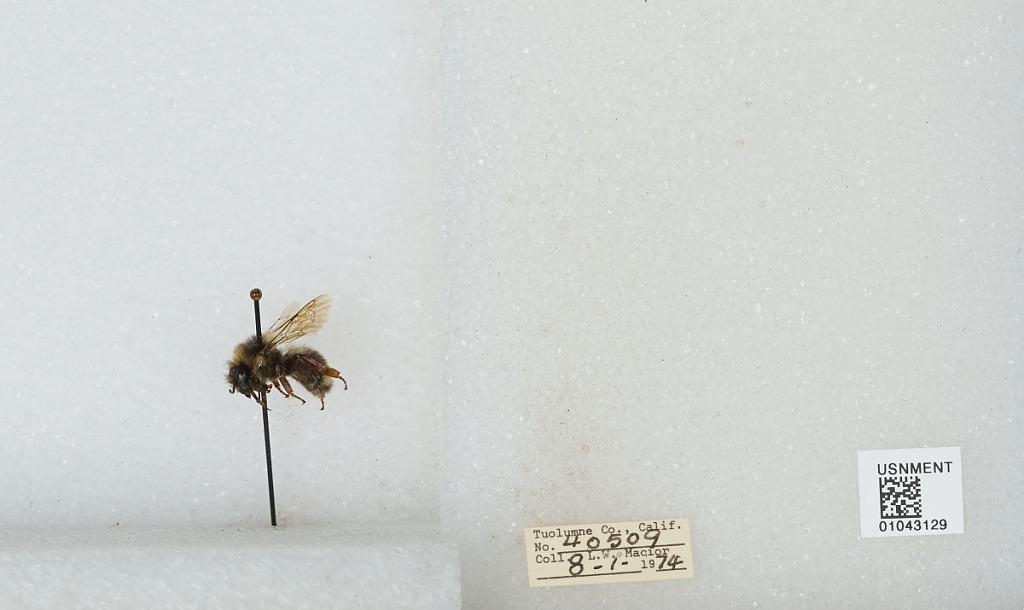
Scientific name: Bombus bifarius nearcticus
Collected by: L. Macior
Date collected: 1974-8-1
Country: United States
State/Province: California
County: Tuolumne
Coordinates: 38.02, -119.93